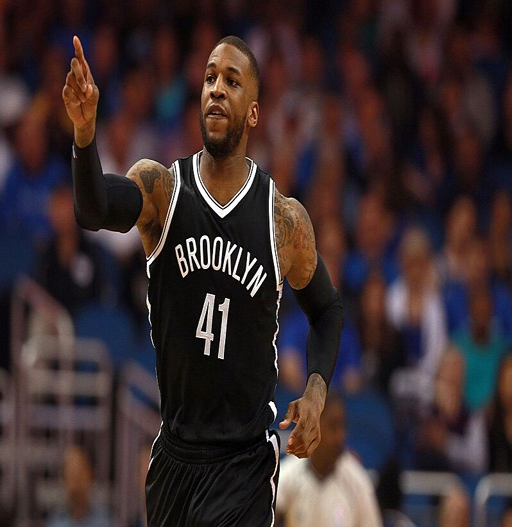
points after he made a basket against sports team during the first quarter .